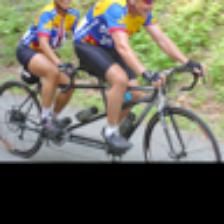
Label: NonHuman